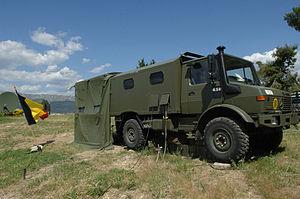
L’histoire de la force terrestre belge depuis 1945 retrace l'historique de la Composante terre, appelée aussi « force terrestre », de l'armée belge depuis 1945 et la fin de la Seconde Guerre mondiale.
L'Armée belge est regroupée en une seule entité subdivisée en quatre composantes depuis le 1ᵉʳ janvier 2002. Cette nouvelle structure s'est créée par l'arrêté royal du 21 décembre 2001.